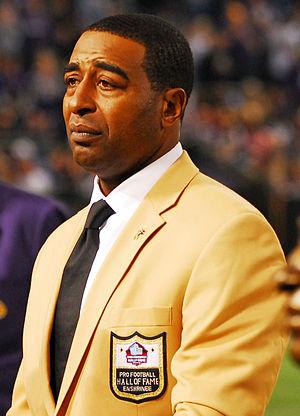
Cristopher « Cris » D. Carter, né le 25 novembre 1965 à Troy dans l'Ohio, est un joueur américain de football américain ayant évolué au poste de wide receiver.